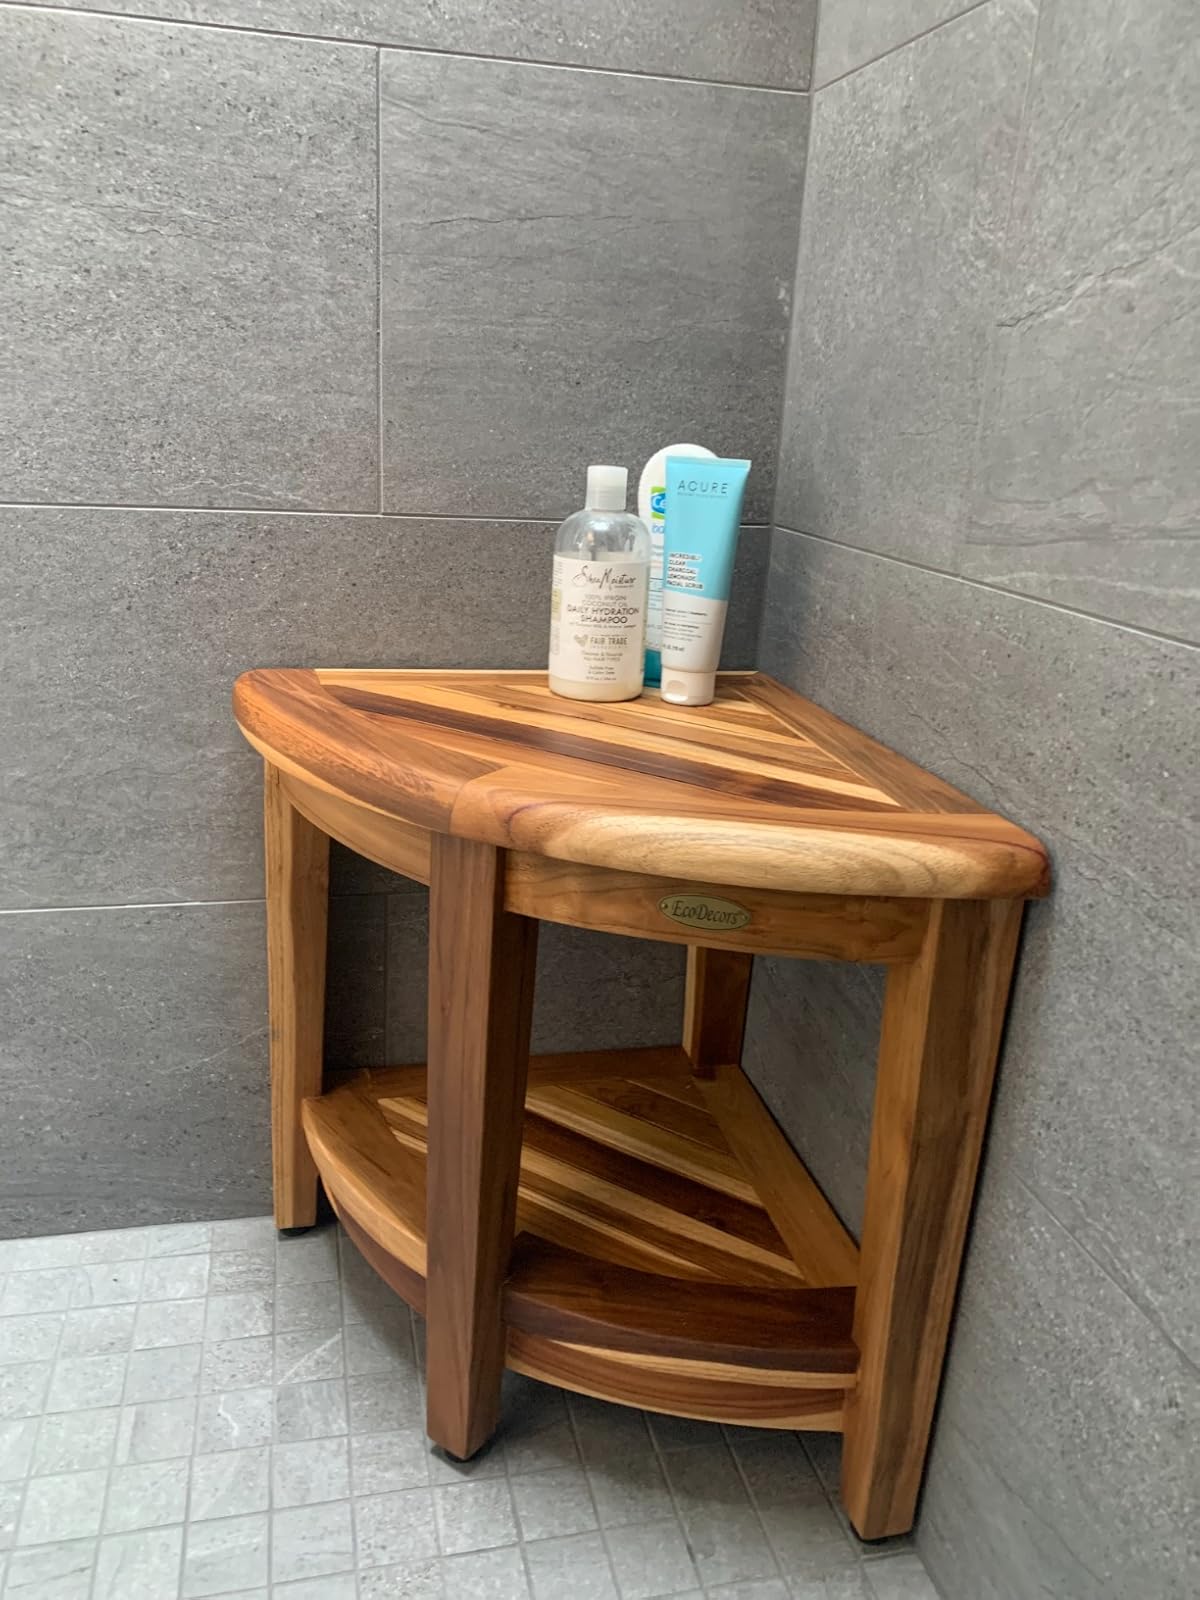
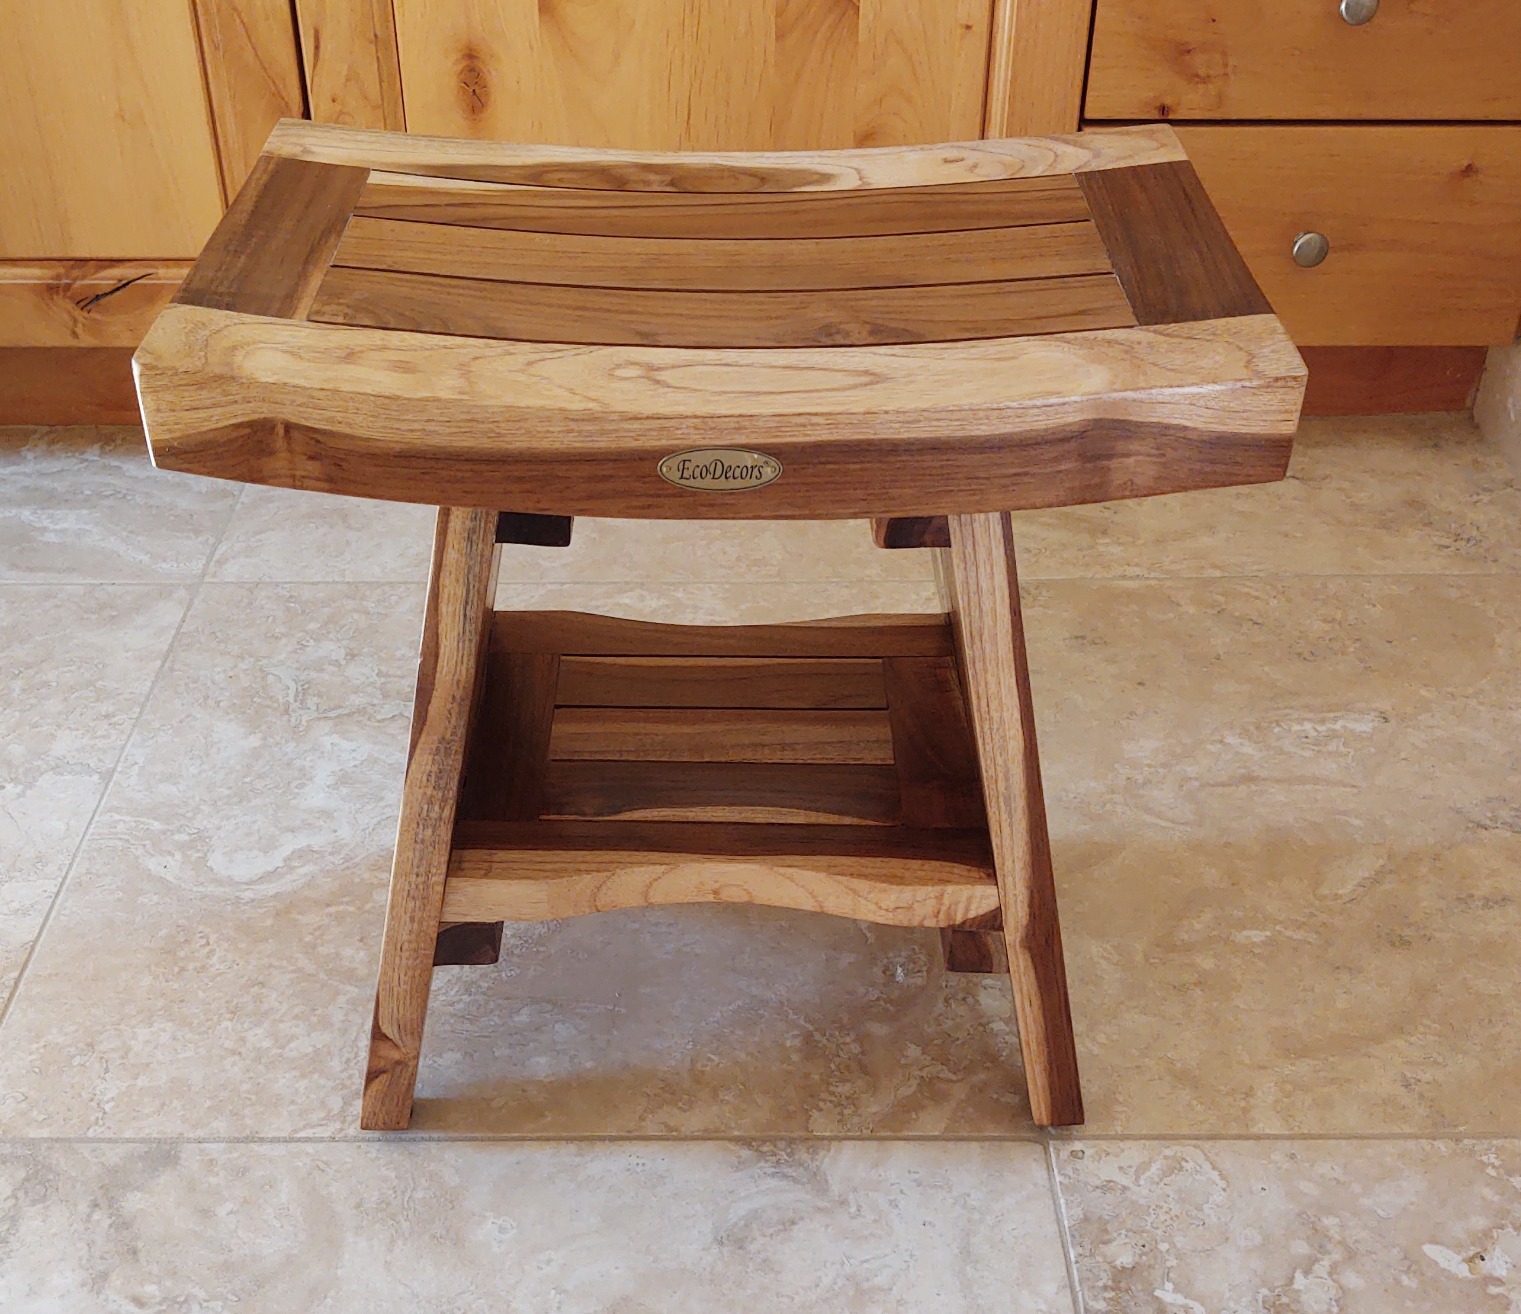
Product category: stool
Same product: no